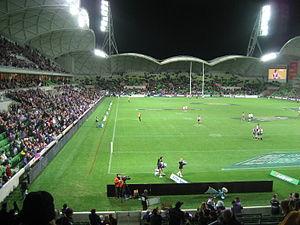
La Coupe du monde féminine de football 2023 est la neuvième édition de la Coupe du monde féminine de football qui se déroule tous les quatre ans. Le tournoi réunira pour la première fois 32 équipes. Il se déroule en Australie et en Nouvelle-Zélande, selon la décision de la FIFA du 25 juin 2020.
La Coupe d'Asie des nations de football de 2015 est la seizième édition de la Coupe d'Asie de football. C'est la première fois que l'Australie organise cette compétition depuis son entrée en 2006 dans la Confédération asiatique de football et c'est aussi la première fois que la Coupe d'Asie est organisée en dehors de l'Asie géographique, l'Australie étant située en Océanie.